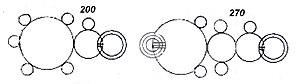
Figures extraites de Chemische Studien I (1861)
Johann Josef Loschmidt, né le 15 mars 1821 à Počerny, village de Bohême proche de la célèbre station thermale de Carlsbad ou Karlovy Vary, et mort le 8 juillet 1895 à Vienne, était un physicien et chimiste autrichien. On lui doit les premières modélisations moléculaires à l'occasion desquelles il introduit les symboles des double et triple liaisons ainsi que la possibilité de l'existence de molécules cycliques et hétérocycliques. Il a réalisé la première détermination du nombre d'Avogadro qui sera affinée par James Clerk Maxwell, puis par Jean Perrin. Par sa rigueur intellectuelle et par ses qualités humaines, il a eu une influence décisive sur Ludwig Boltzmann, son jeune collègue enseignant-chercheur à l'Institut de Physique de l'Université de Vienne.